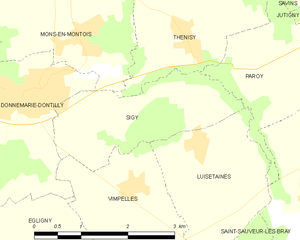
Carte des communes françaises Sigy